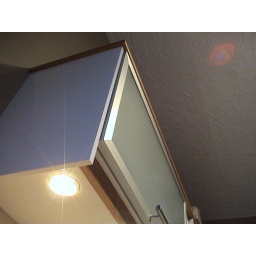
kitchen cabinets over sink underside detail